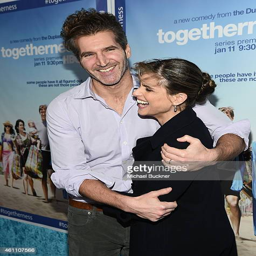
novelist and actor attend the premiere